Wendy Grant-John

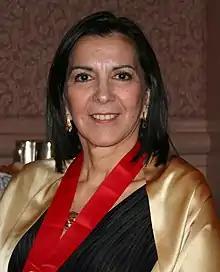
Grant-John in 2011

Wendy Grant-John, née Wendy Sparrow, is a prominent First Nations leader in British Columbia. She served three terms as chief of the Musqueam First Nation and was the first woman elected regional vice-chief of the Assembly of First Nations.